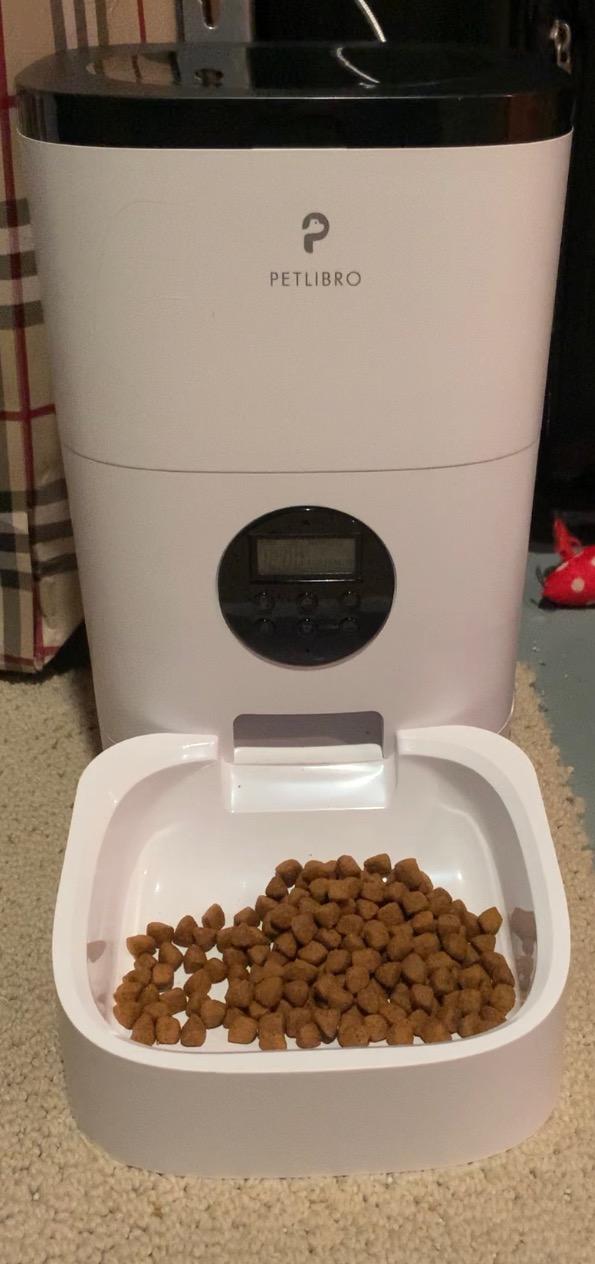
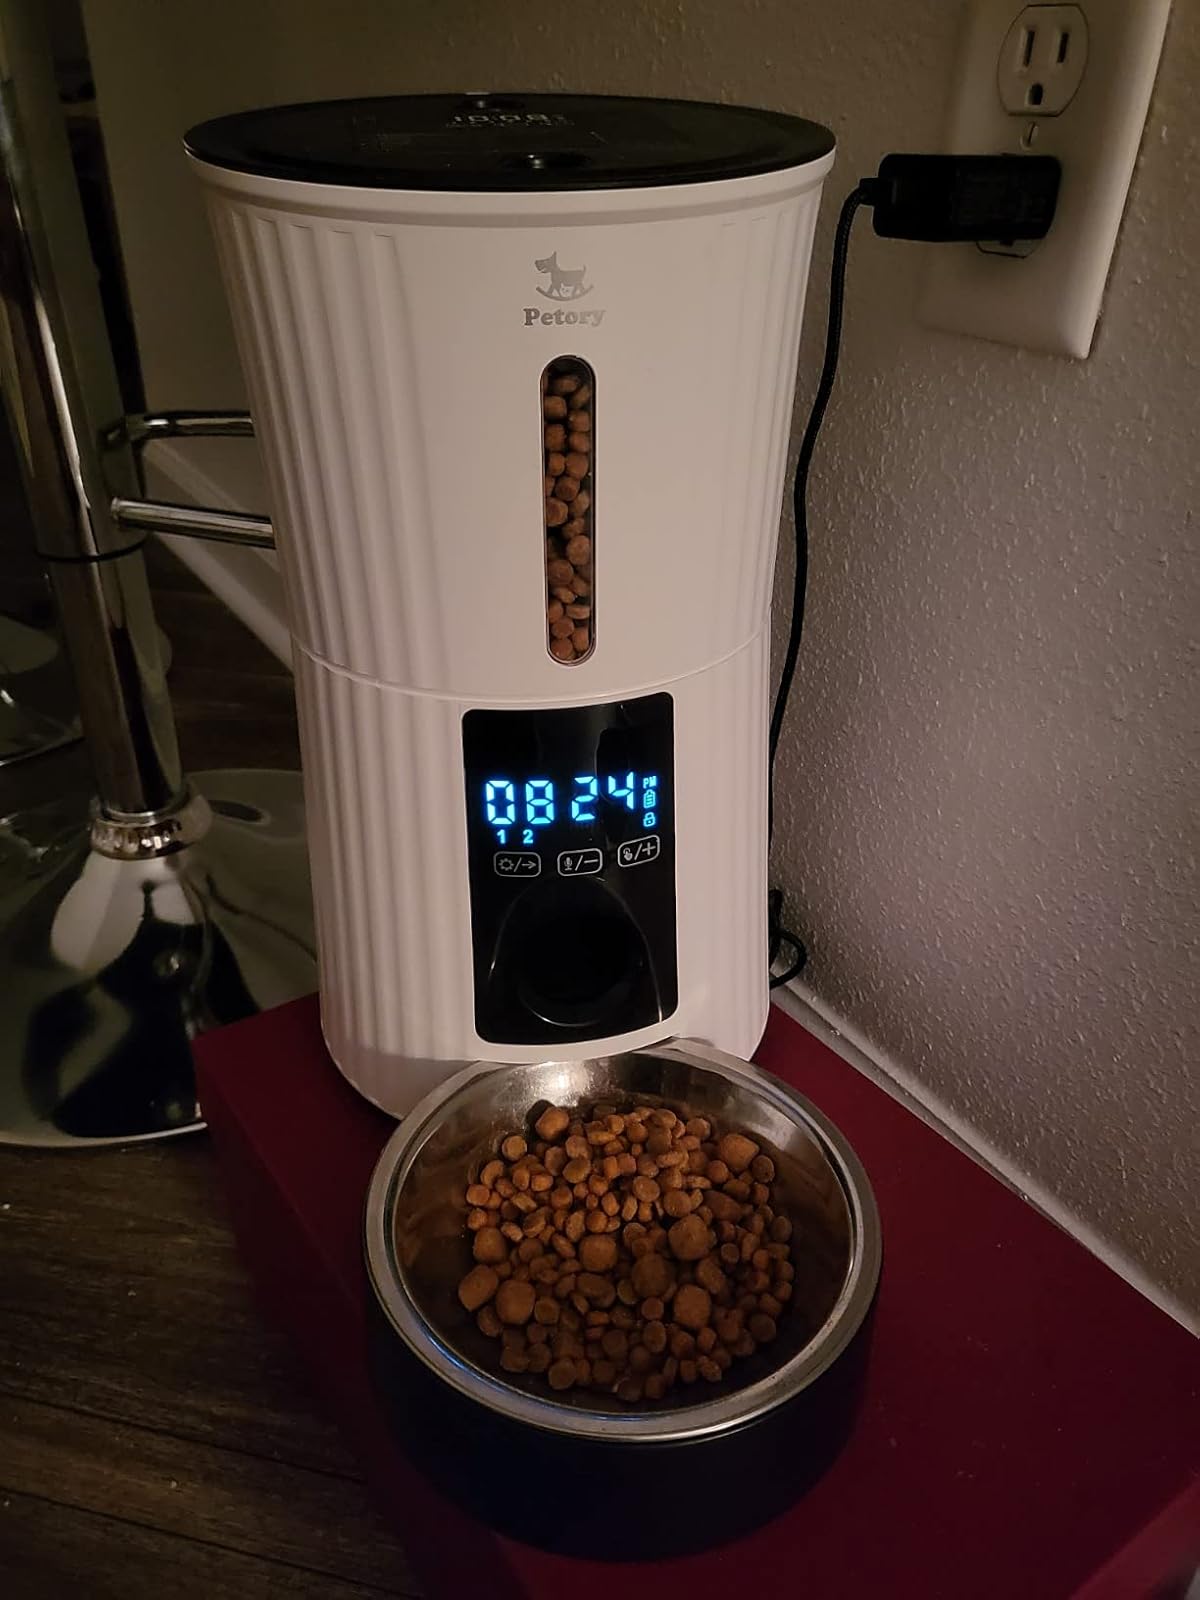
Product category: items_feeder
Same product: no